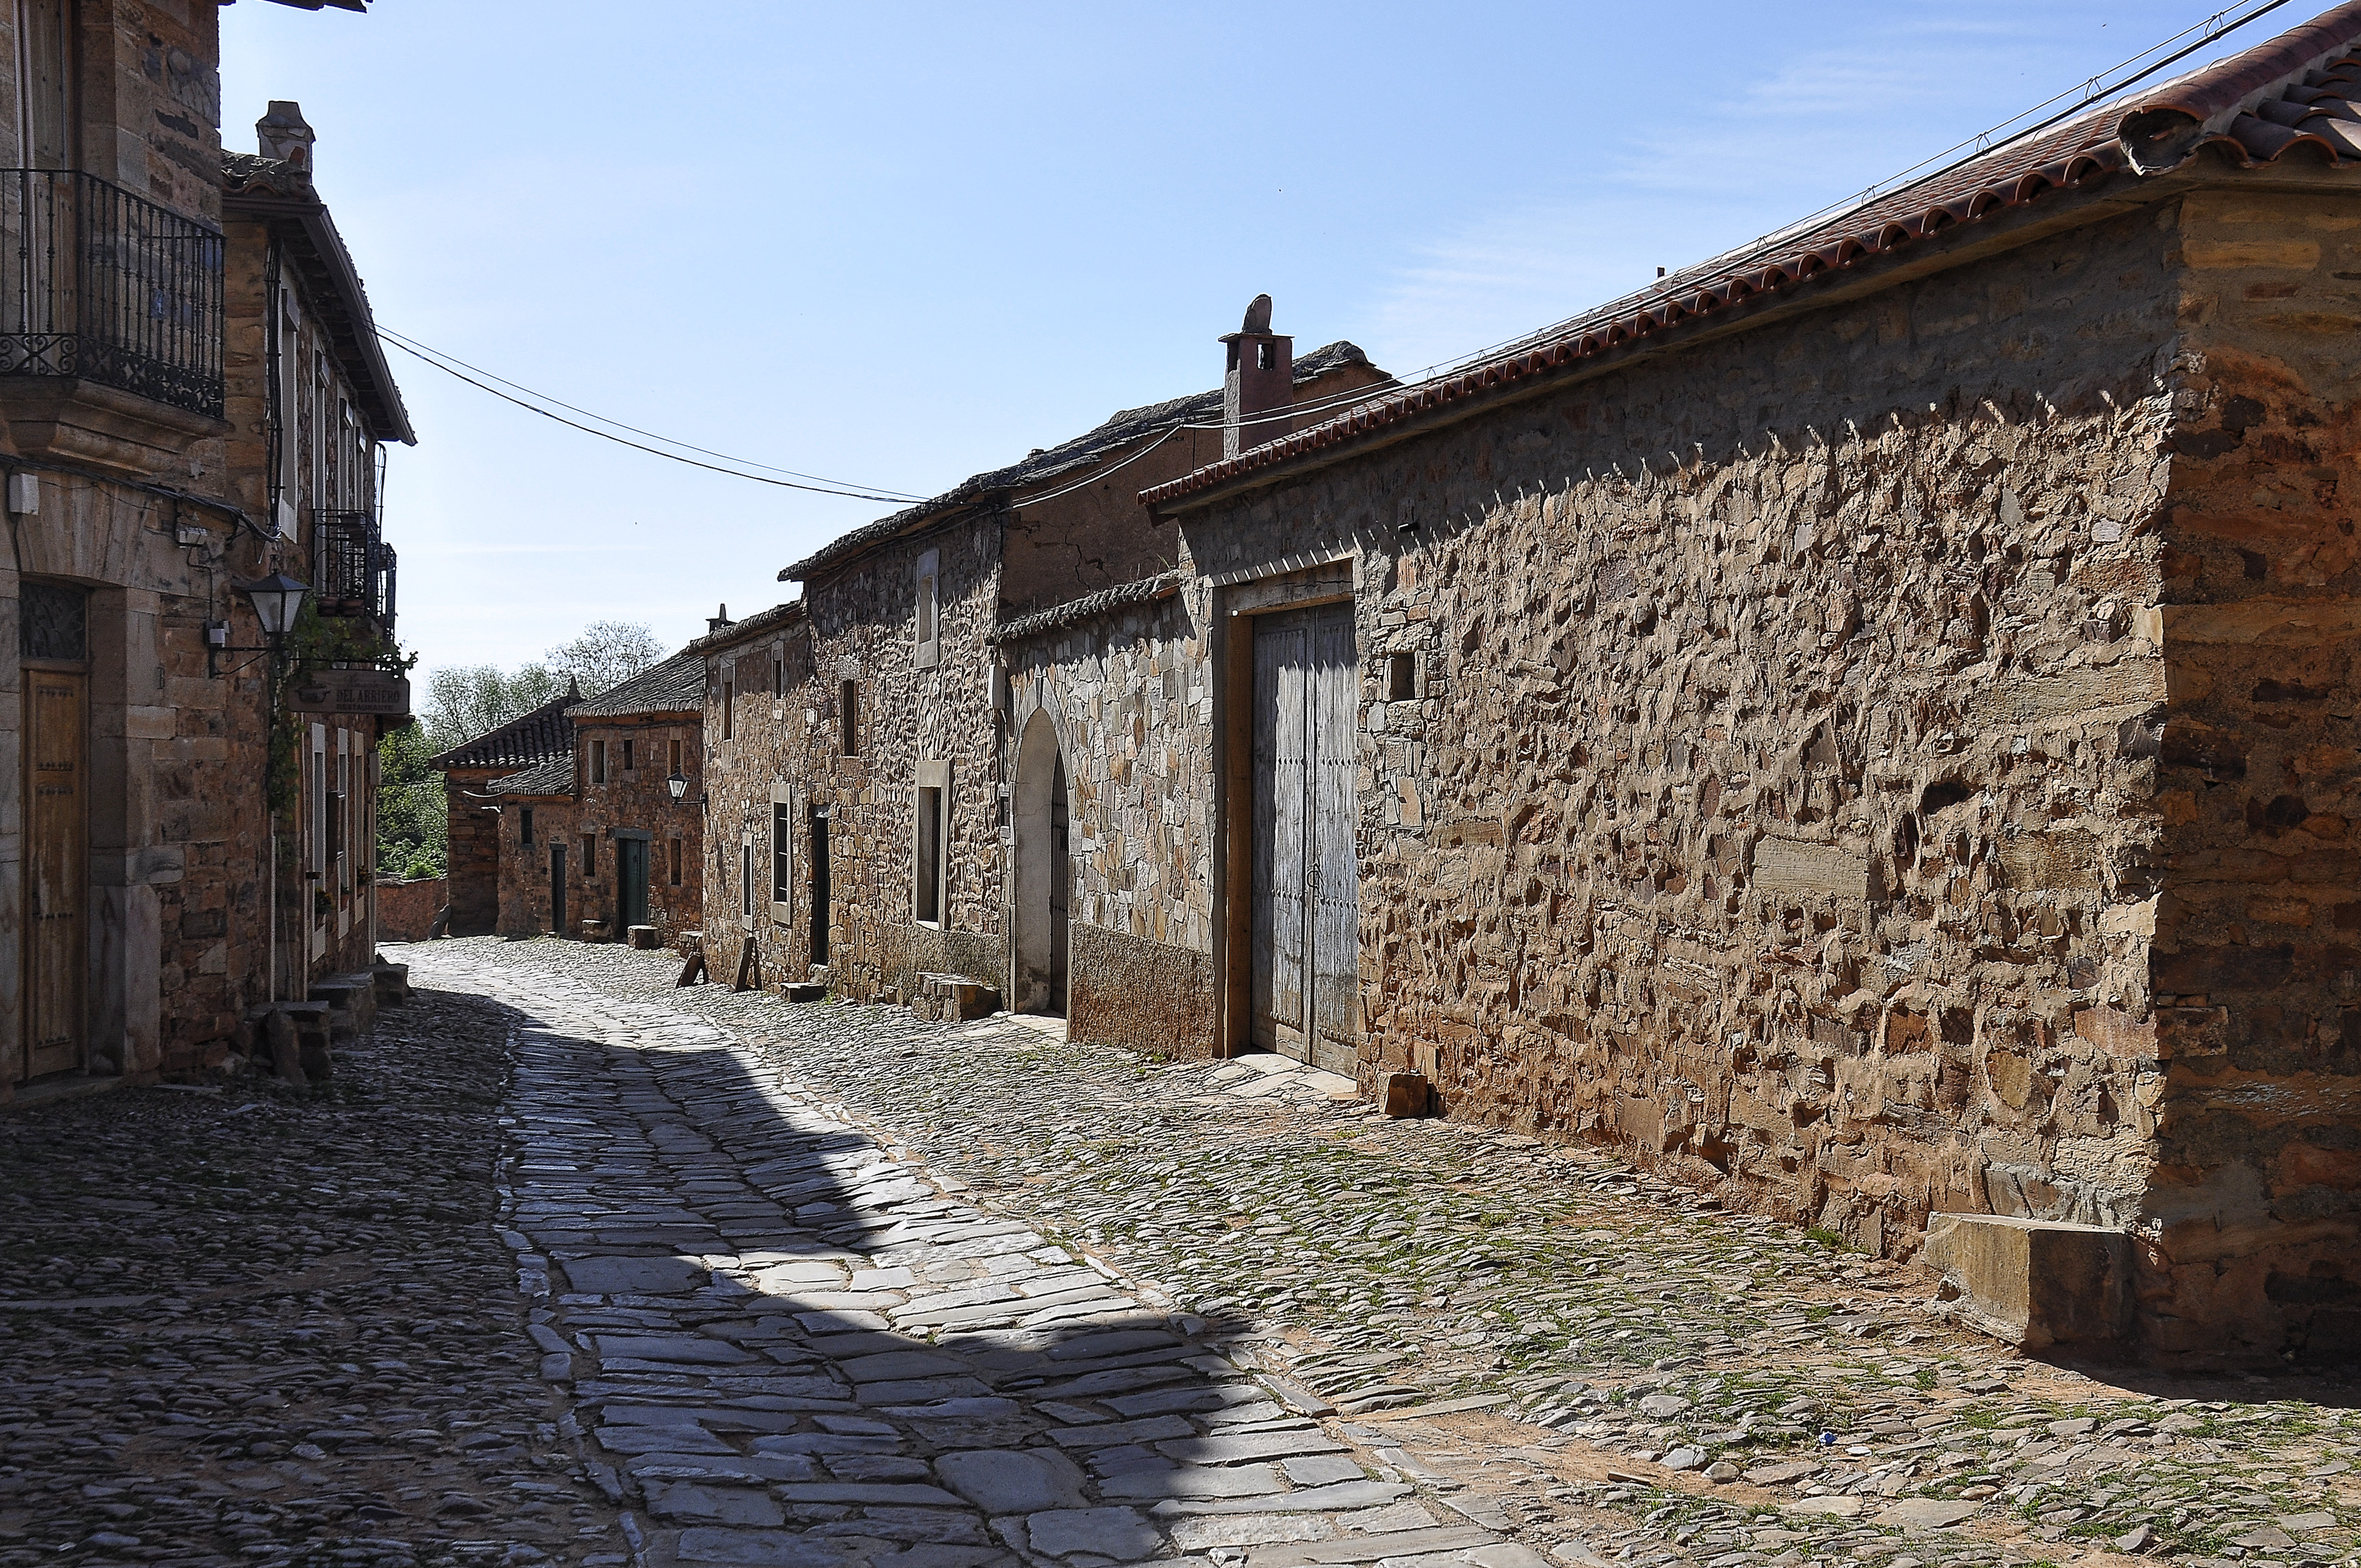
road, street, town, alley, wall, village, rural, nikon, fortification, brick, waterway, spain, pueblo, ruins, infrastructure, arquitectura, history, castillayleon, middle ages, espana, neighbourhood, ancient history, human settlement